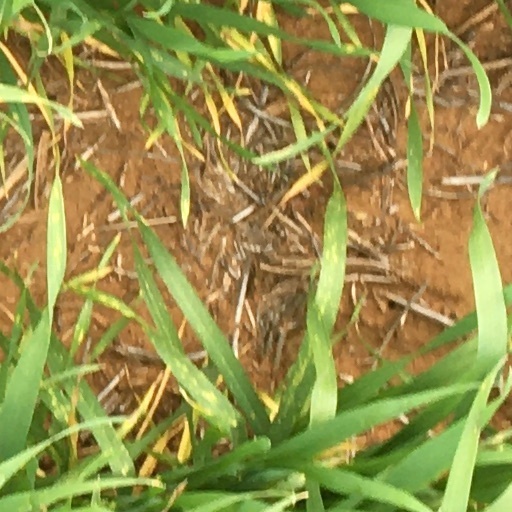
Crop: wheat